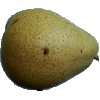
Label: pear_forelle